Fraternal Order of Eagles Building (Richmond, Virginia)

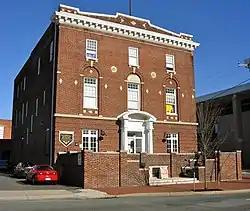
Fraternal Order of Eagles Building, January 2012

The Fraternal Order of Eagles Building is a historic Fraternal Order of Eagles clubhouse located in Richmond, Virginia. It was built in 1914, and is a three-story, three bay by six bay, rectangular brick building in the Neoclassical Revival style. In 2005, the building was renovated into apartments with a commercial space in the basement.